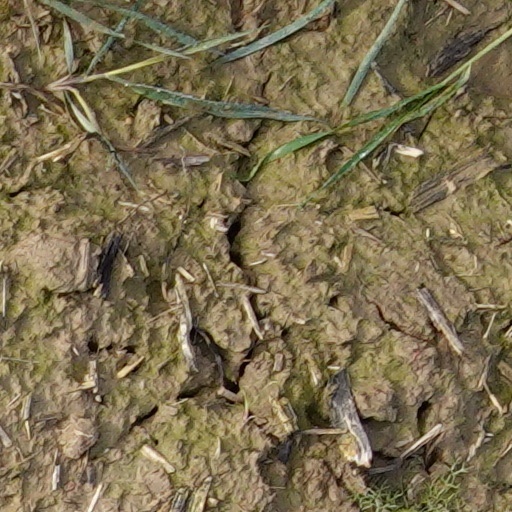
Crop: wheat